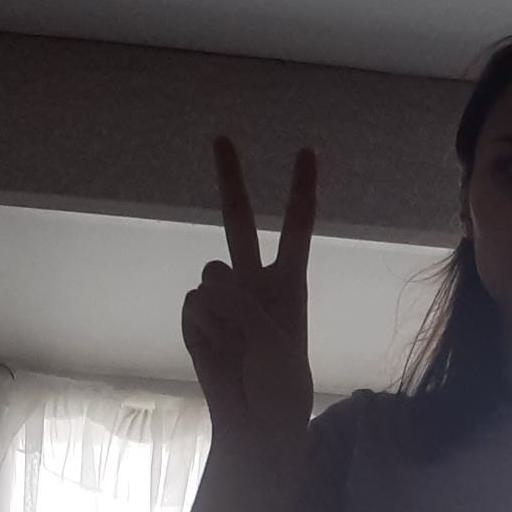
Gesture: peace